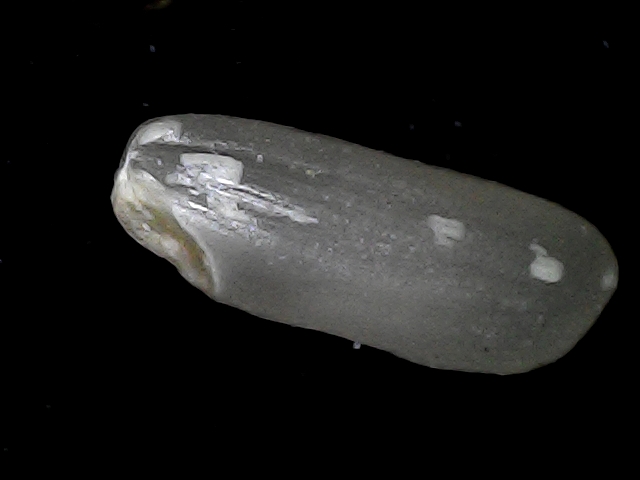
Rice variety: BD79